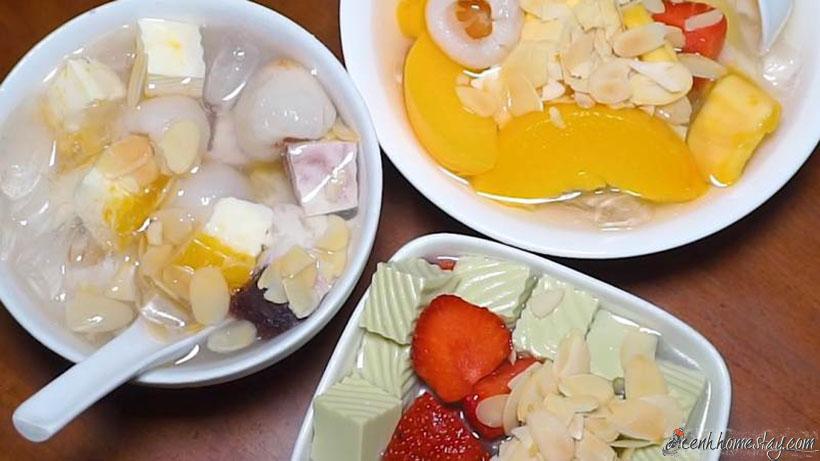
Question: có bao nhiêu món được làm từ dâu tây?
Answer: hai món